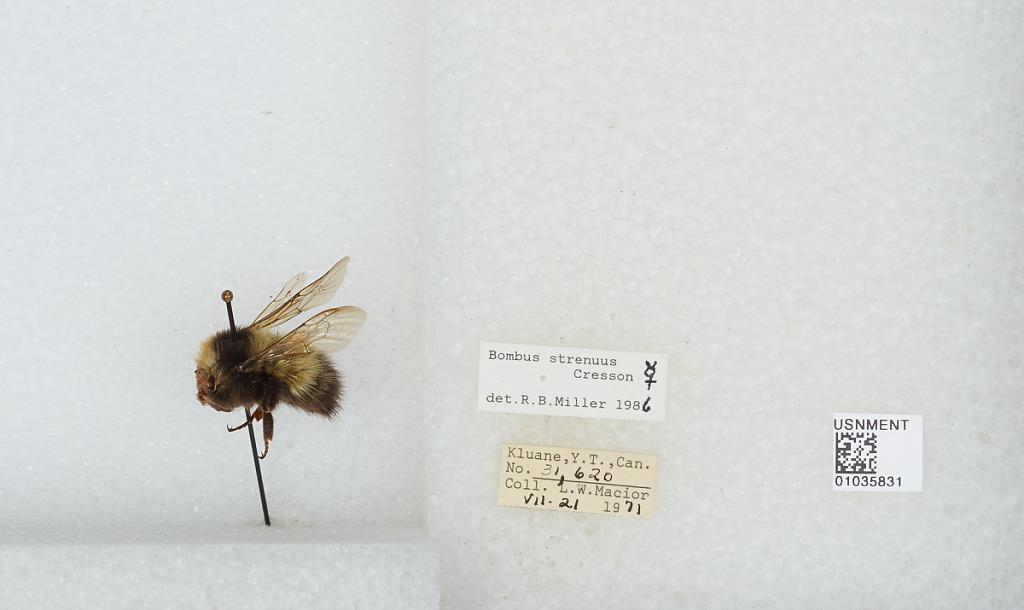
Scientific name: Bombus (Alpinobombus) neoboreus Sladen
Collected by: L. Macior
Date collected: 1971-7-21
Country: Canada
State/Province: Yukon Territory
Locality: Kluane
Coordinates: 60.75, -139.5
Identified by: Miller, R. B.